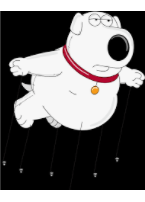
Portrait style: Cartoon Portrait